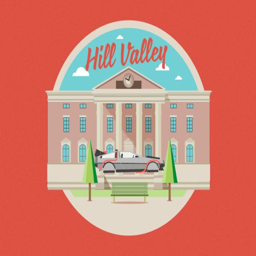
digital art selected for the #